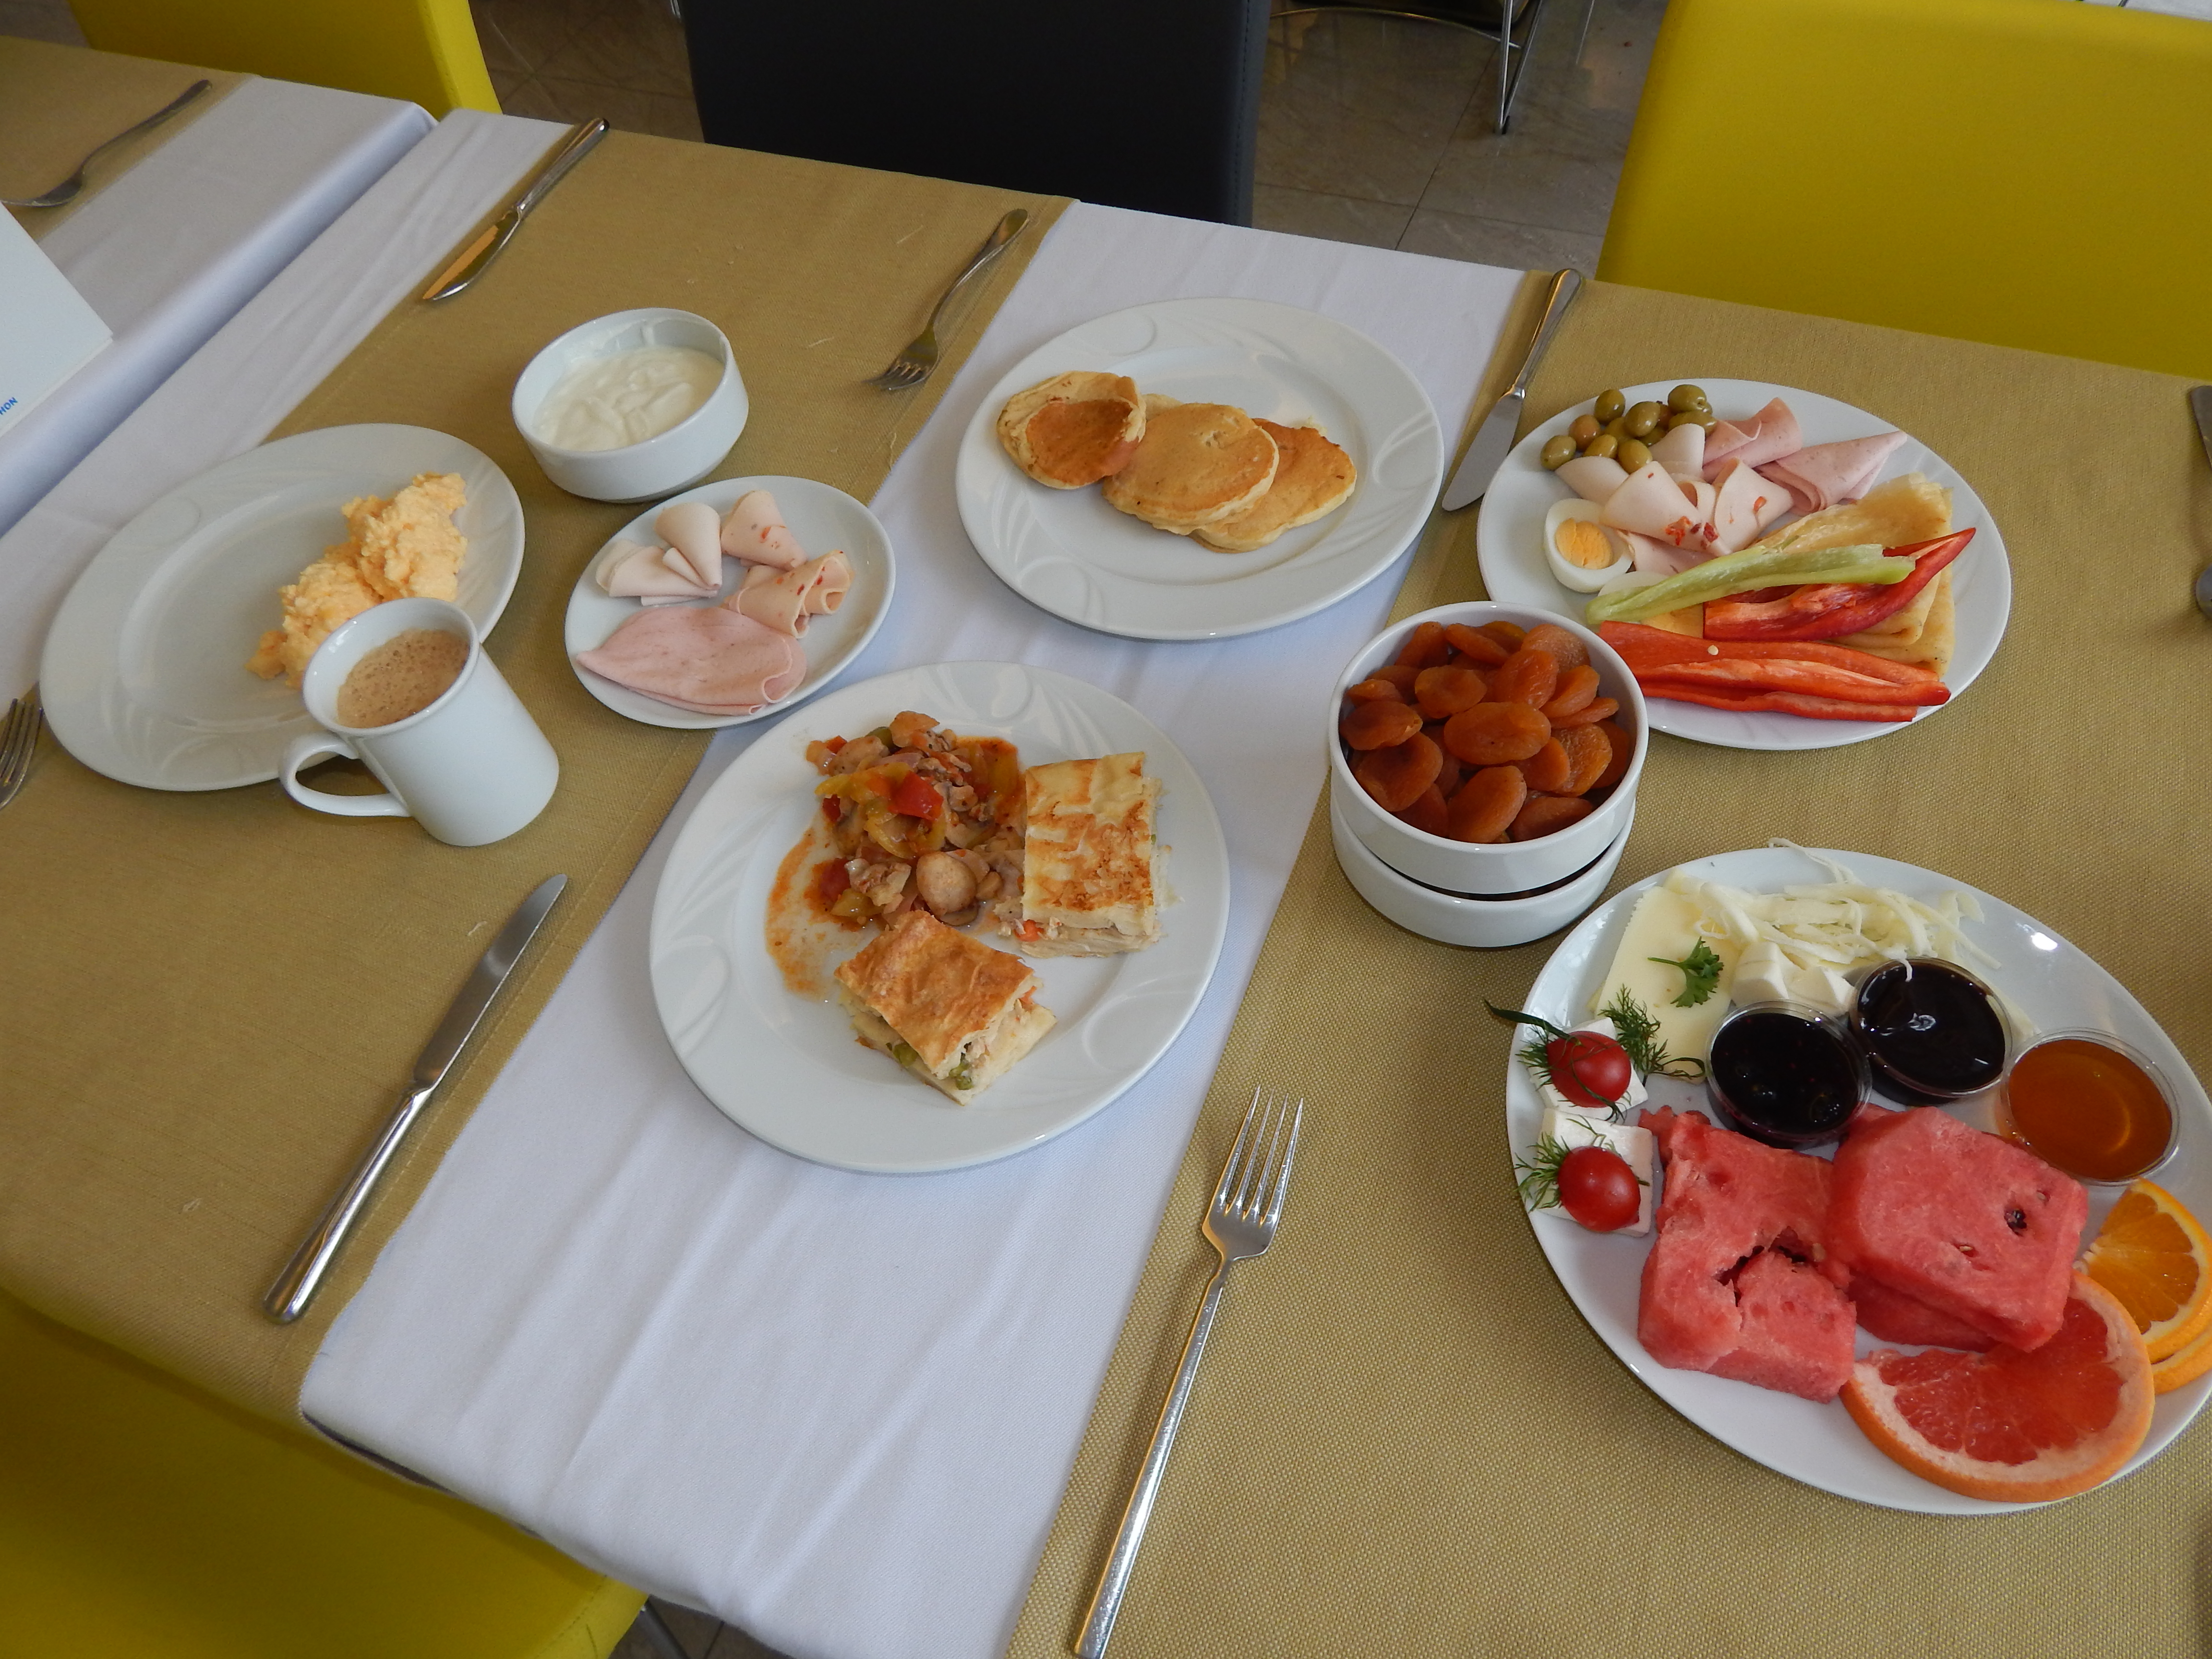
cuisine, food, breakfast, pizza, restaurant, traditional, delicious, sweet, cheese, background, beautiful, white, eat, dinner, plate, lunch, healthy, hot, table, dessert, meal, brunch, appetizer, full breakfast, dish, finger food, side dish